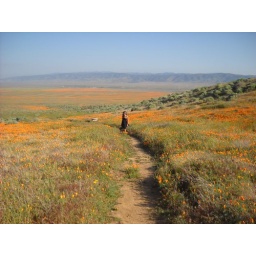
Audrey standing in the flowers